D'Assas-class cruiser

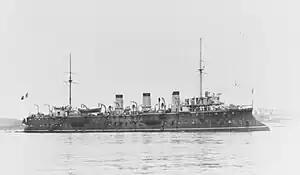
The earlier cruiser , which provided the basis for the "D'Assas" design

In the late 1880s, the Italian (Royal Navy) accelerated construction of ships for its fleet and reorganized the most modern ironclad battleships—the and es—into a fast squadron suitable for offensive operations. These developments provoked a strong response in the French press. The Budget Committee in the French Chamber of Deputies began to press for a "two-power standard" in 1888, which would see the French fleet enlarged to equal the combined Italian and German fleets, then France's two main rivals on the continent. This initially came to nothing, as the supporters of the doctrine called for a fleet largely based on squadrons of torpedo boats to defend the French coasts rather than an expensive fleet of ironclads. This view had significant support in the Chamber of Deputies.